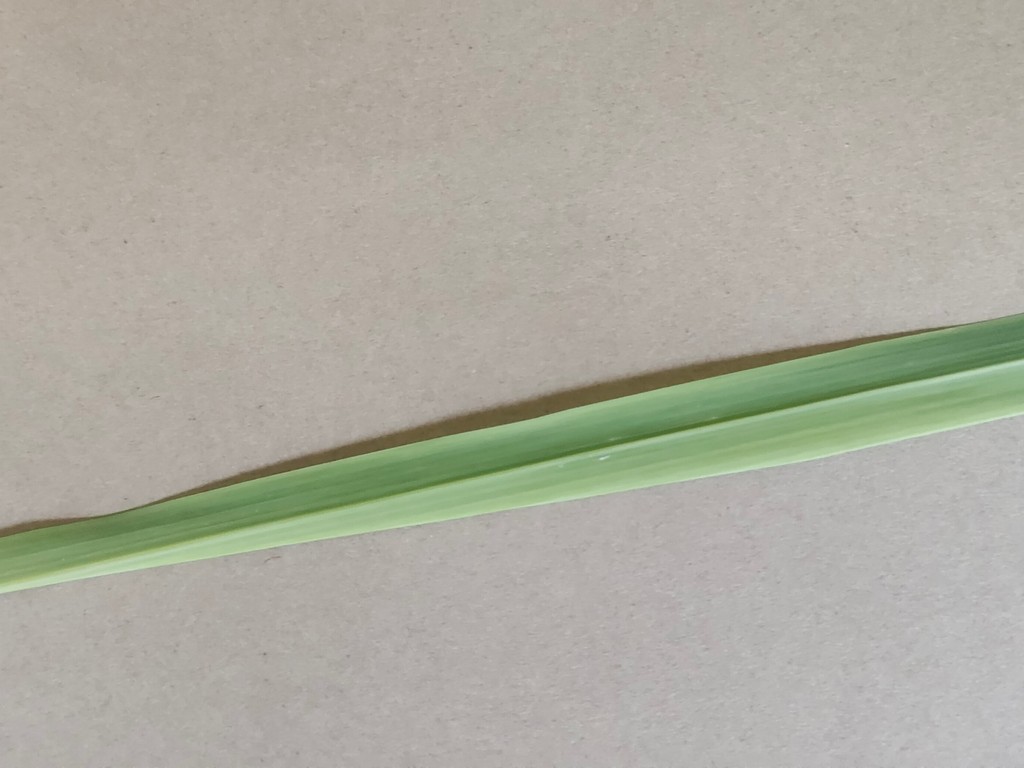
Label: Healthy